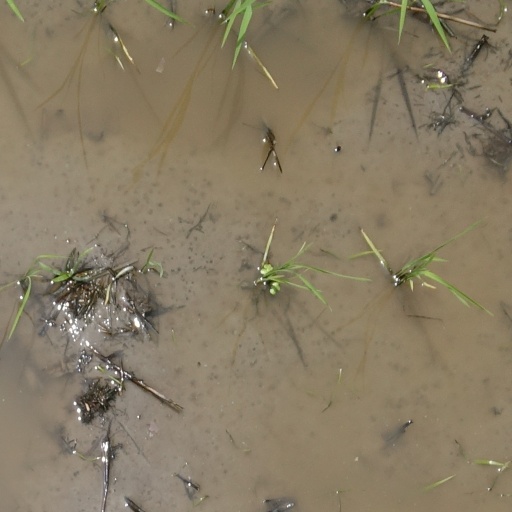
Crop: rice